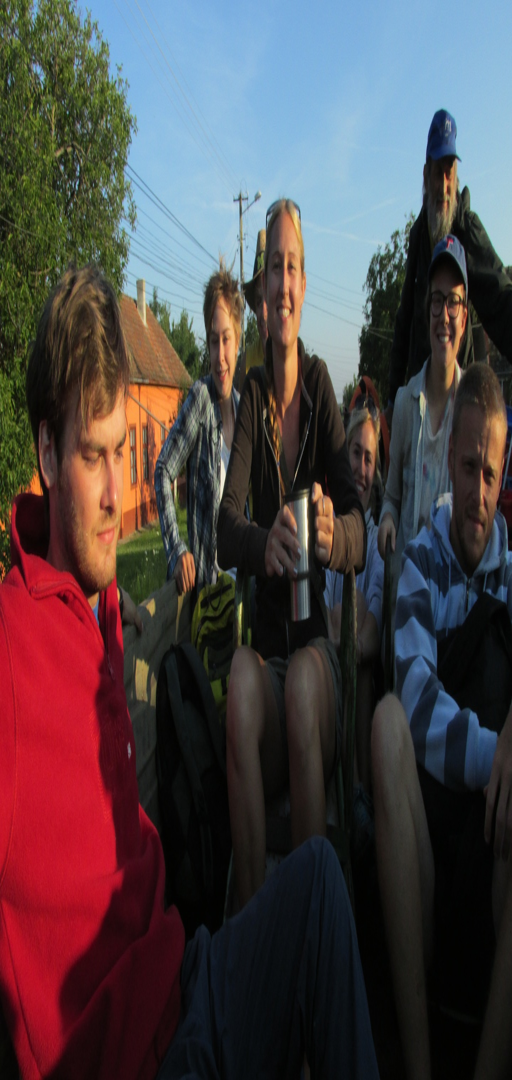
crew members have mixed feelings about getting cozy on the tractor .